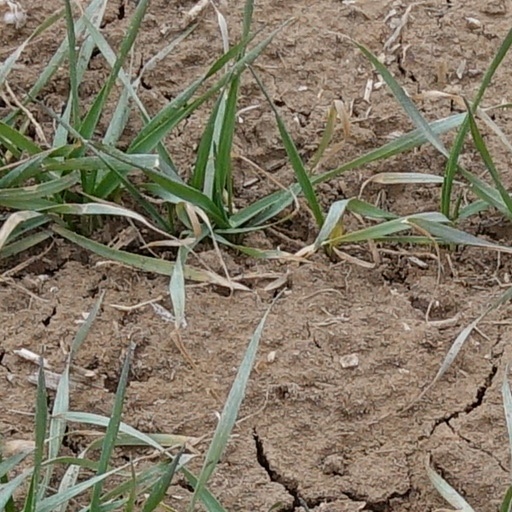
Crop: wheat